Didier Digard

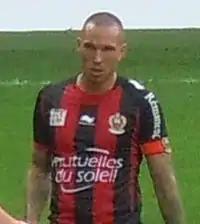
Digard playing for Nice.

The 2012–13 season saw Digard continuing to remain as the club's captain and regaining his first team place for the side. On 15 September 201 he helped the side earn their first league win of the season, in a 4–2 win against Brest. In a match against Bastia on 29 September 2012, Digard set up a goal for Darío Cvitanich to score the club's opening goal of the game, in a 2–2 draw. In early–November, he captained the club to go on an eight unbeaten streak in the league. The streak ended when Nice lost 3–0 against Lyon on 22 December 2012. This was followed up by scoring his first goal of the season, in a 5–0 win against Valenciennes on 13 January 2013. However, during a 1–0 loss against Bordeaux on 27 January 2013, Digard suffered a leg injury in the 13th minute and had to be substituted as a result. While on a two weeks sidelined, he was named the club's Player of the Month for January. After missing two matches, on 16 February 2013, he returned from injury, starting the 1–0 win against Bastia. For his return performance, Digard was named L’Equipe's Team of the Week. On 14 April 2013 he scored his second goal of the season in a 3–0 win against Sochaux. He captained the side to finishing fourth place in the league, successfully qualifying for European football next season. For his performance, he was named the club's Player of the Month for April. At the end of the 2012–13 season, Digard went on to make forty appearances and scoring two times in all competitions.